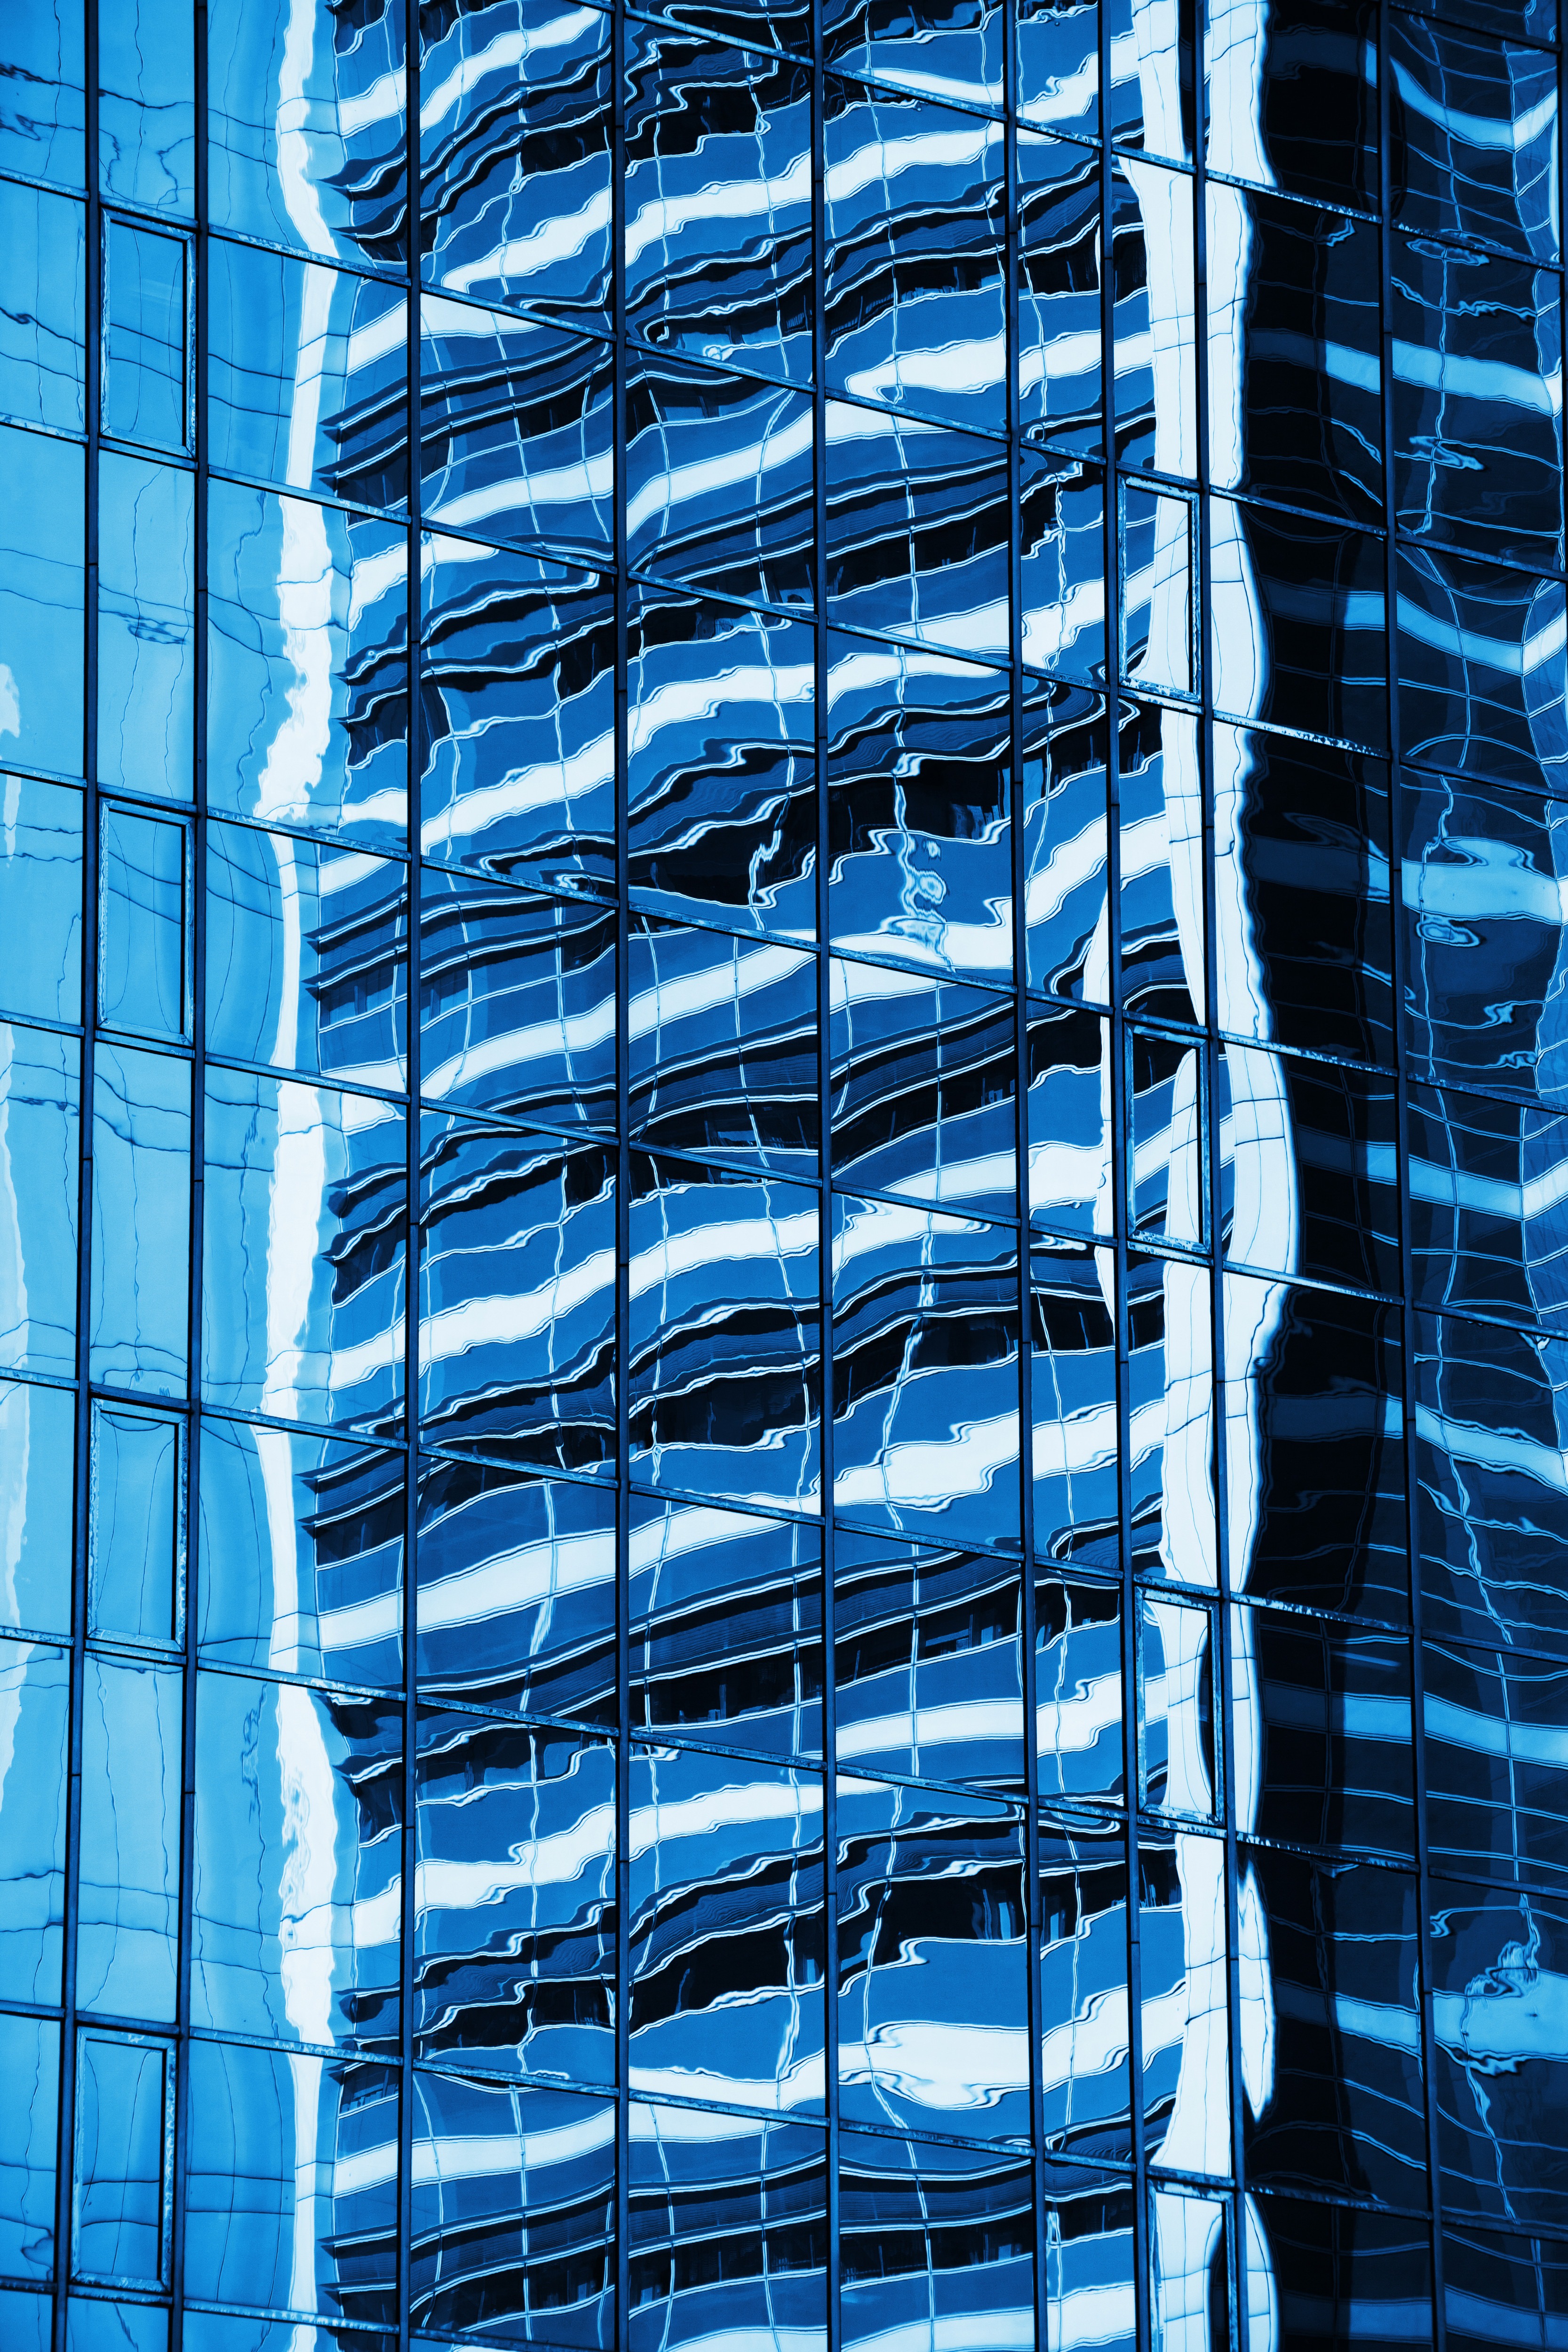
abstract, architecture, window, glass, building, city, skyscraper, urban, wall, steel, pattern, line, reflection, tower, office, facade, blue, business, modern, tower block, interior design, background, design, symmetry, estate, window covering